Air mass (solar energy)

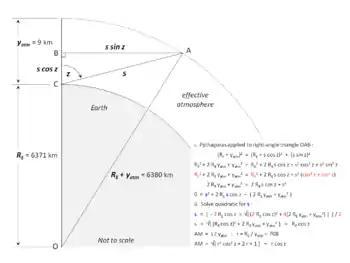
Atmospheric effects on optical transmission can be modelled as if the atmosphere is concentrated in approximately the lower 9 km.

The above approximation overlooks the atmosphere's finite height, and predicts an infinite air mass at the horizon. However, it is reasonably accurate for values of formula_2 up to around 75°. A number of refinements have been proposed to more accurately model the path thickness towards the horizon, such as that proposed by Kasten and Young (1989):